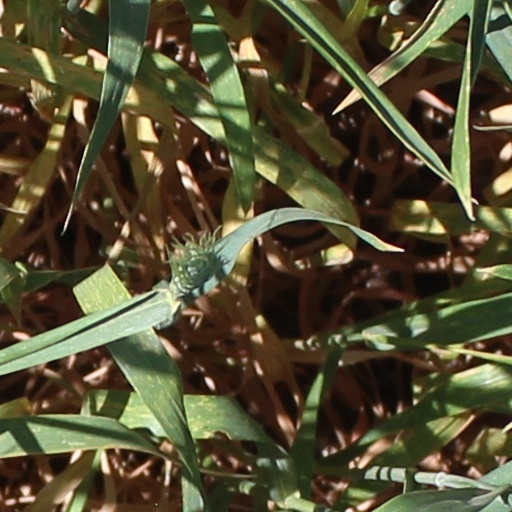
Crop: wheat